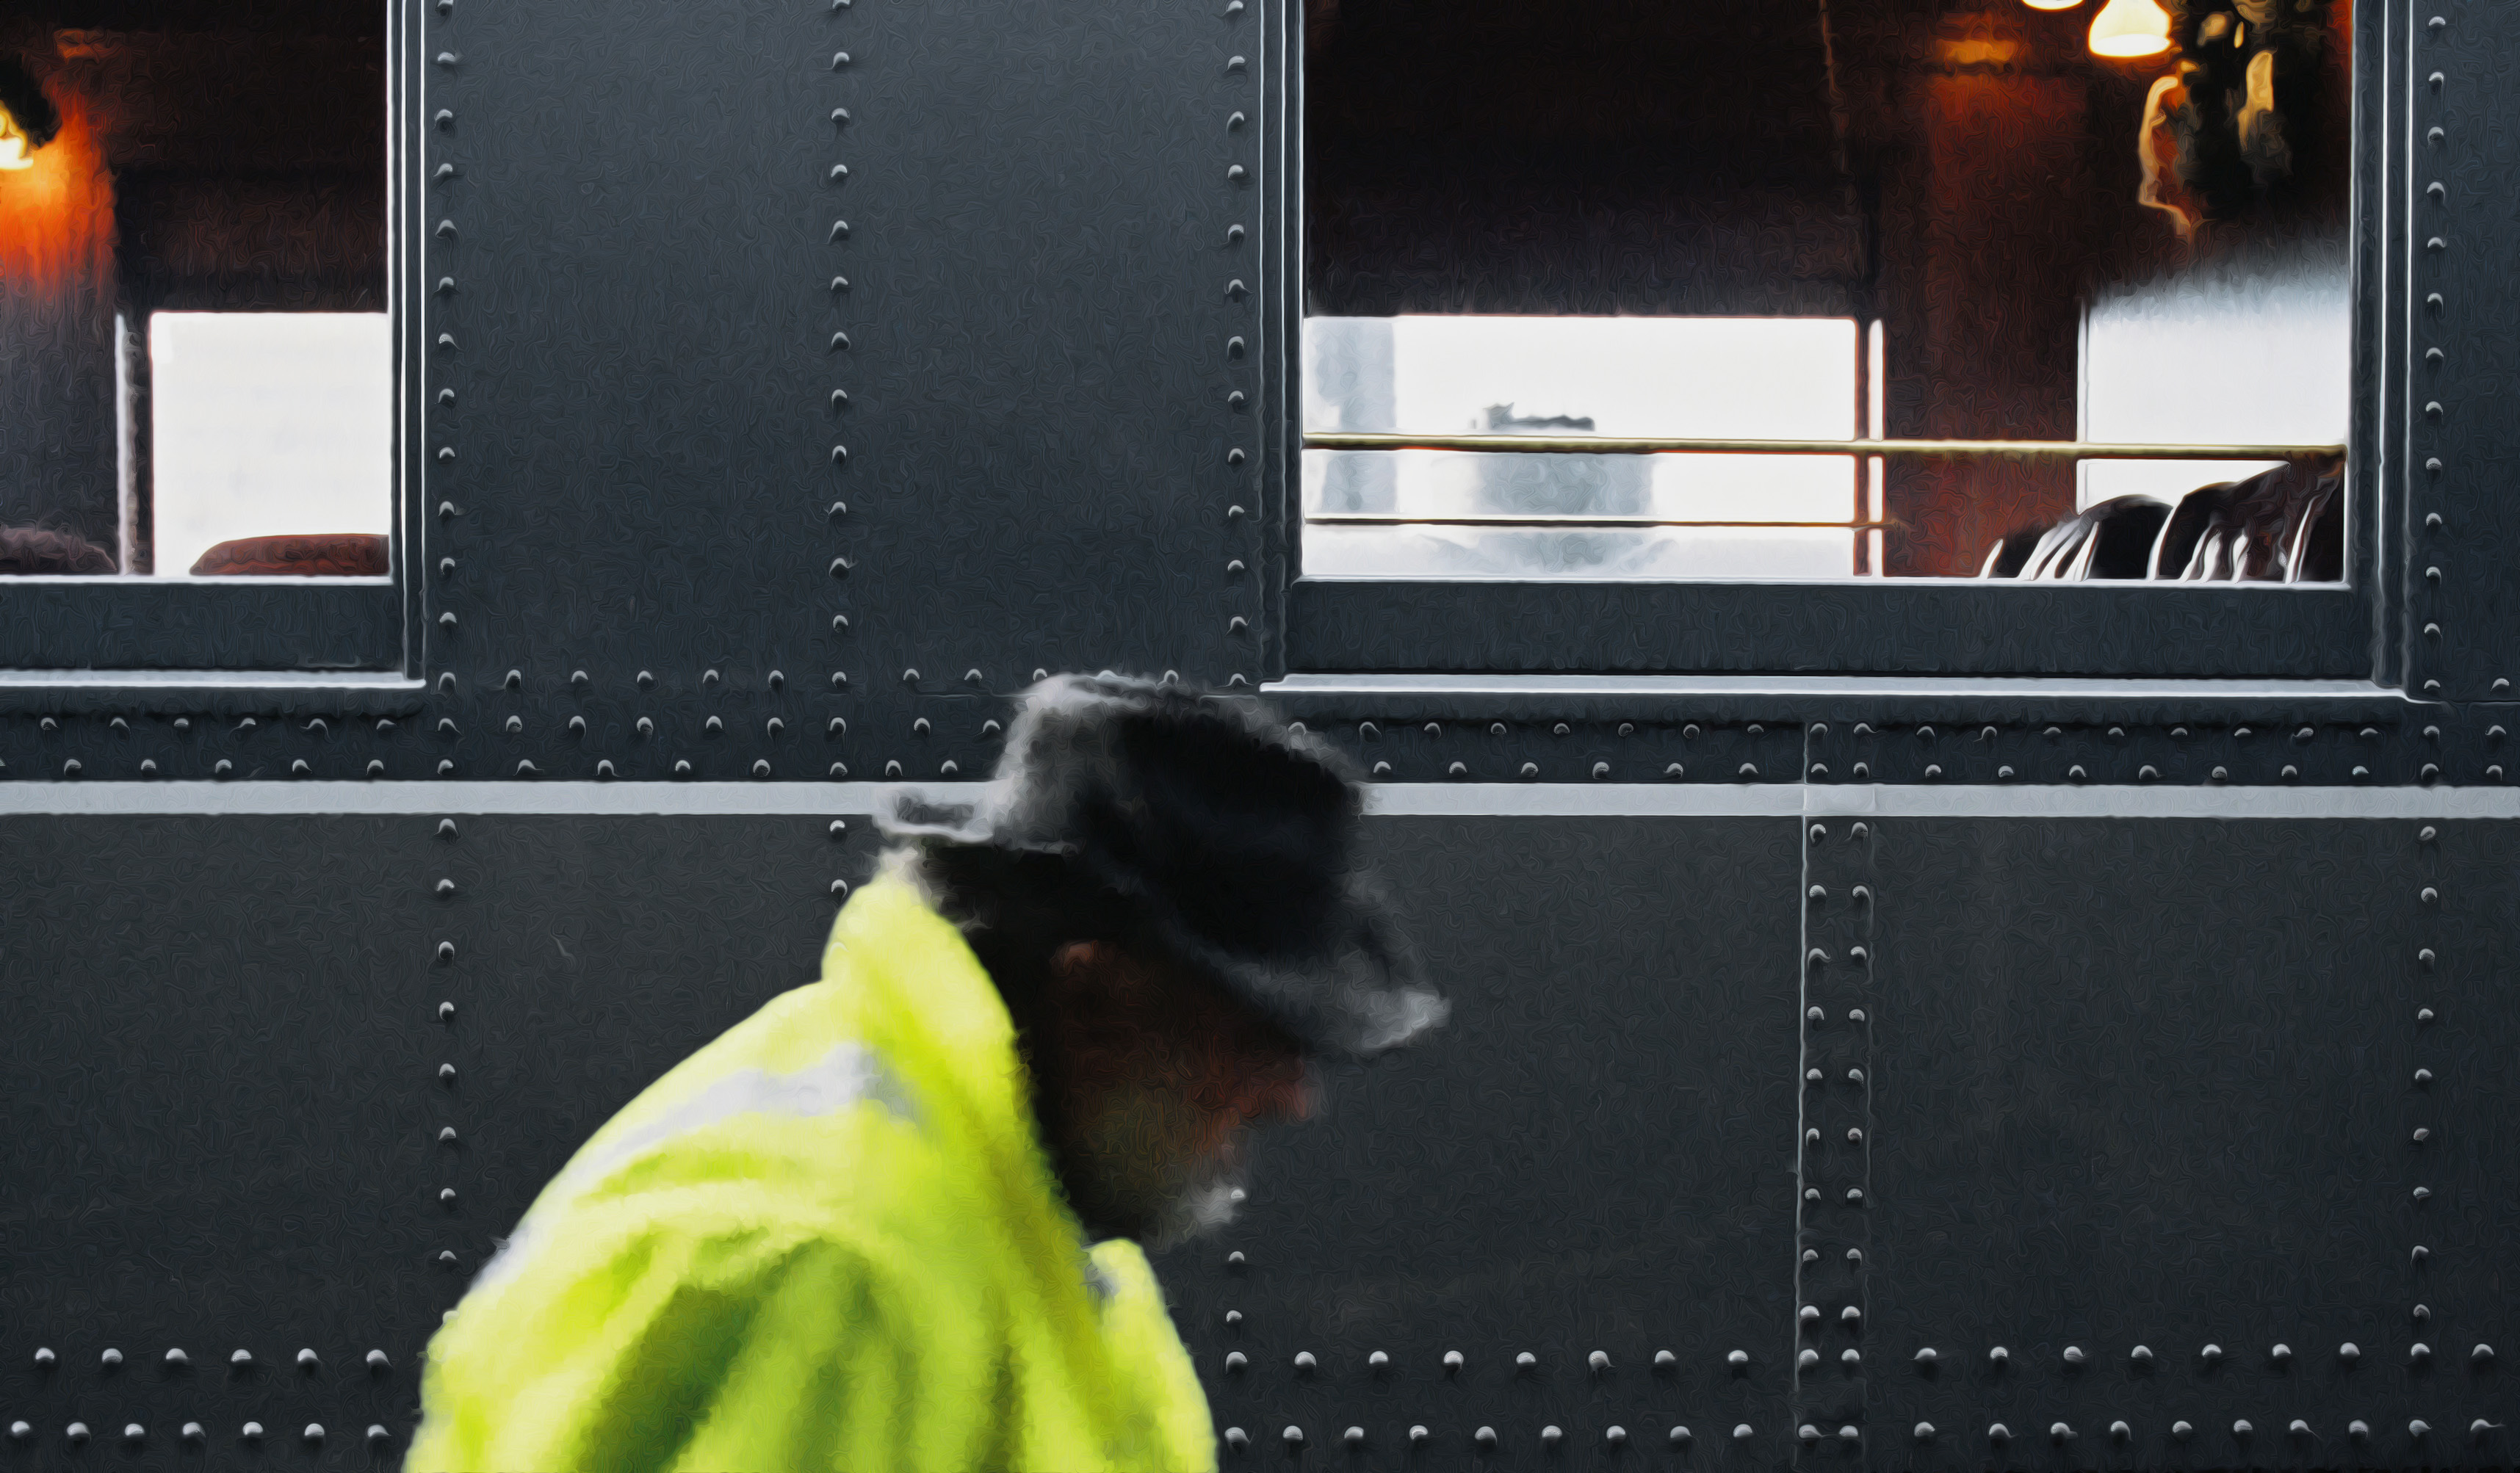
man, blur, railroad, window, train, film, coat, color, platform, hat, 35mm, 135, portra, 40mm, sacramento, screenshot, canoneos, trainplatform, neongreen, passengercar, fluorescentgreen, eos7